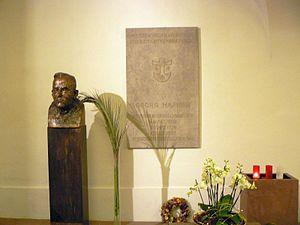
Plaque commémorative de Georg Haefner, victimes du national-socialisme, dans la crypte de Würzburg en 2010. Depuis cette date, l'organisation du lieu a été modifiée.
Georg Simon Joseph Häfner, né en 1900 à Wurtzbourg, meurt le 20 août 1942 au camp de concentration de Dachau. Il est un prêtre catholique allemand membre du Tiers-Ordre carmélite.
Cette liste de saints concerne les saints, bienheureux, et vénérables reconnus comme tels par l'Église catholique, ayant vécu au XXᵉ siècle. Sur cette période, l'Église a donné comme modèles évangéliques 152 saints et 2 038 bienheureux.